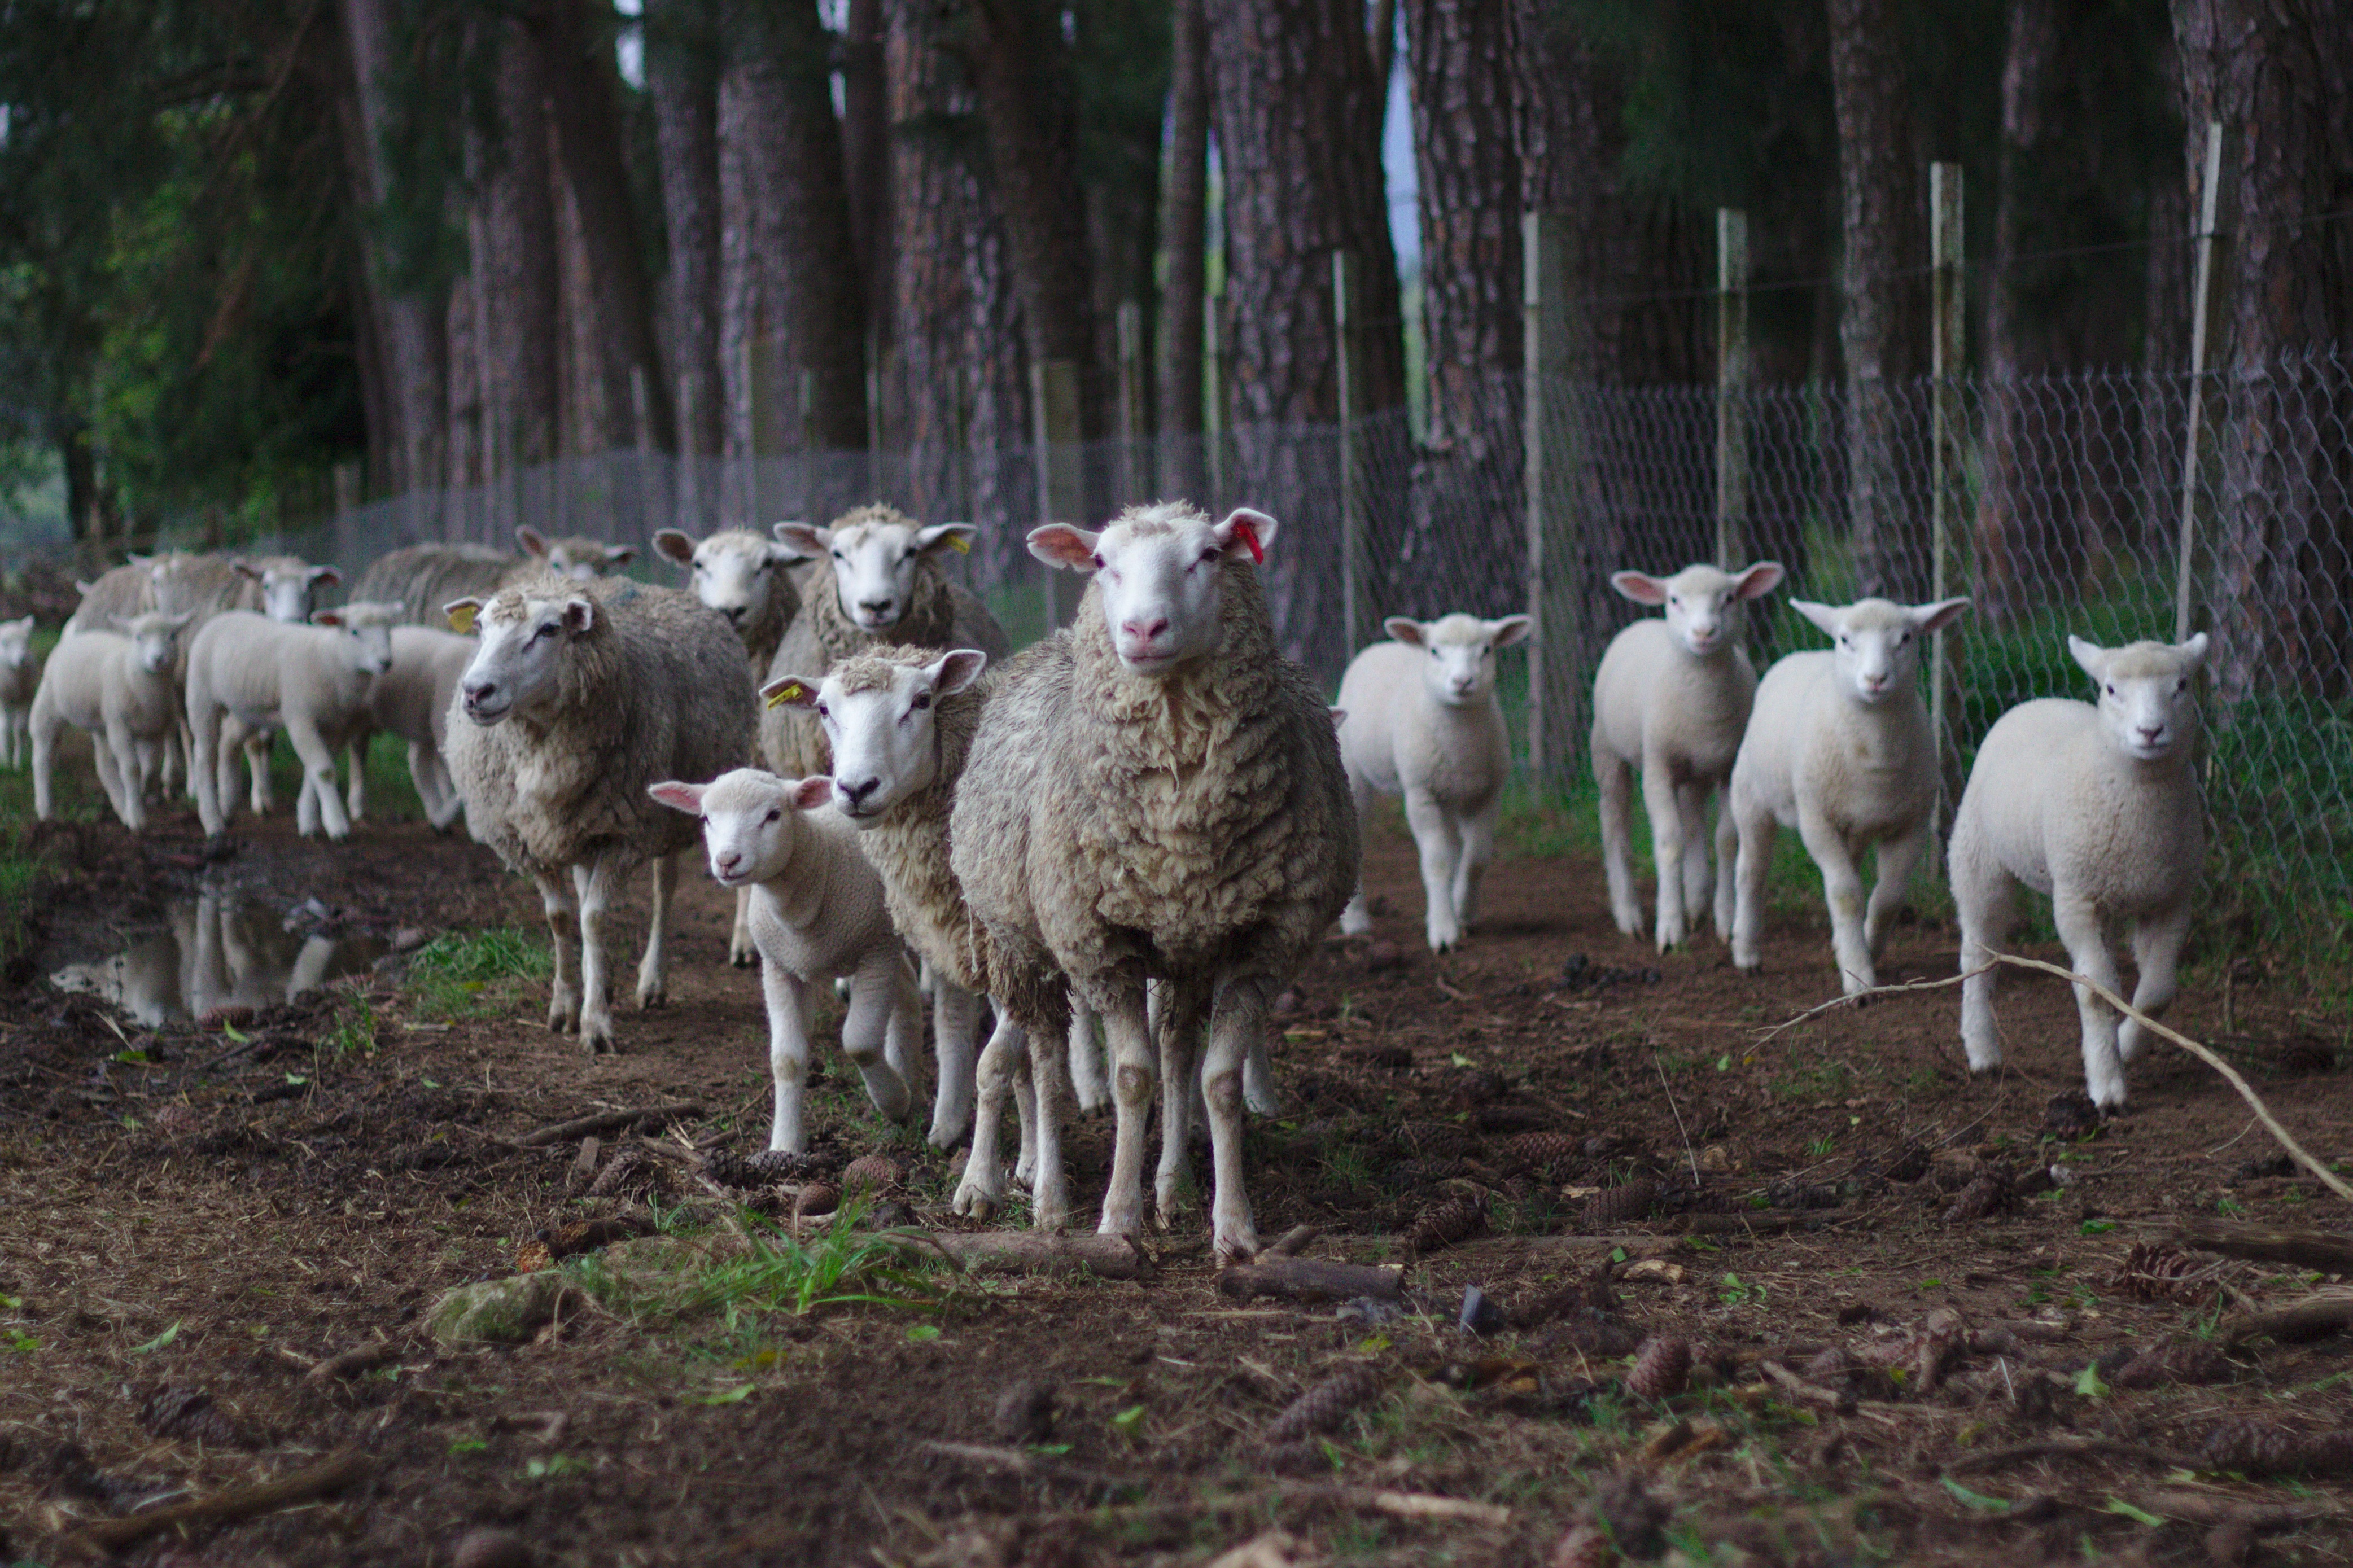
tree, farm, animal, herd, pasture, grazing, sheep, mammal, wool, fauna, lamb, sheeps, goatherd